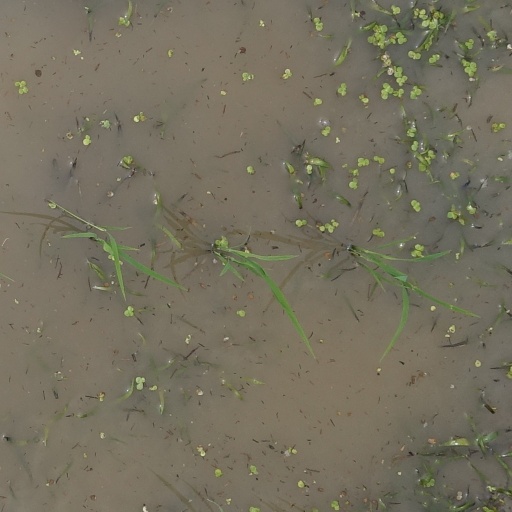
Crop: rice